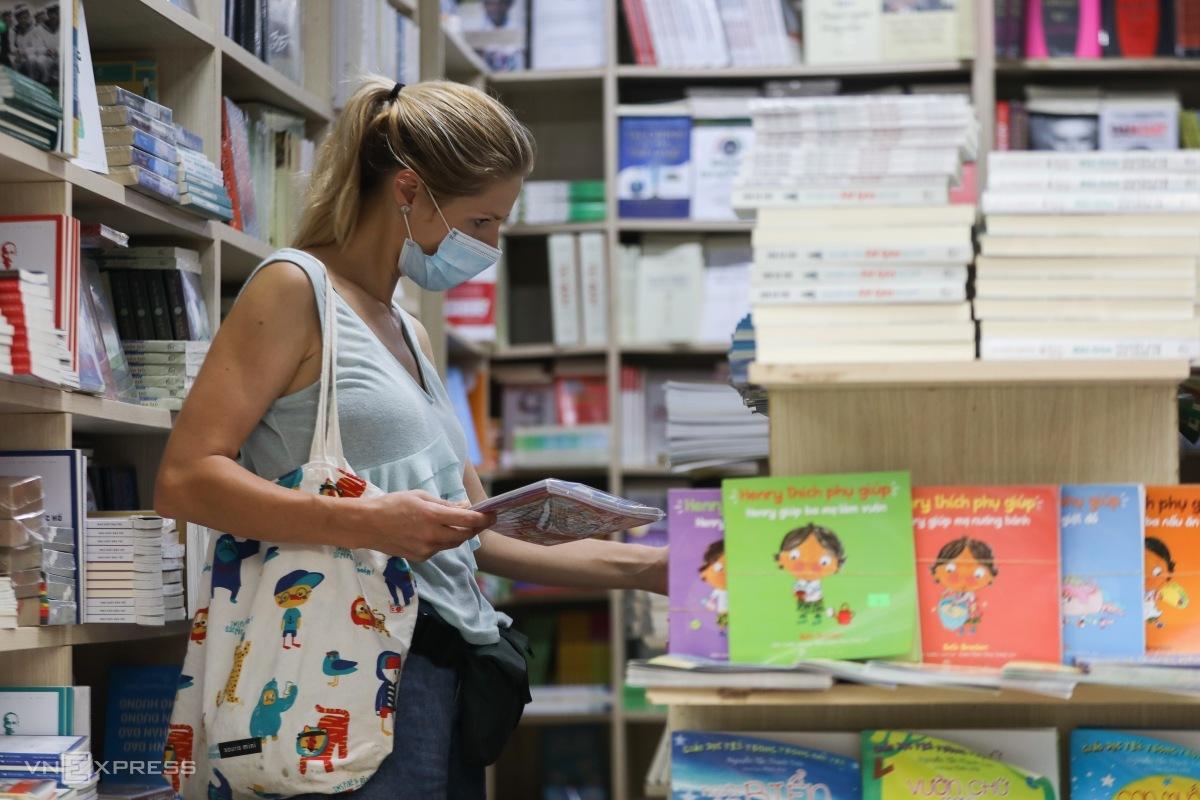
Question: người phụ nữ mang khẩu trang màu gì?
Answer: màu xanh dương